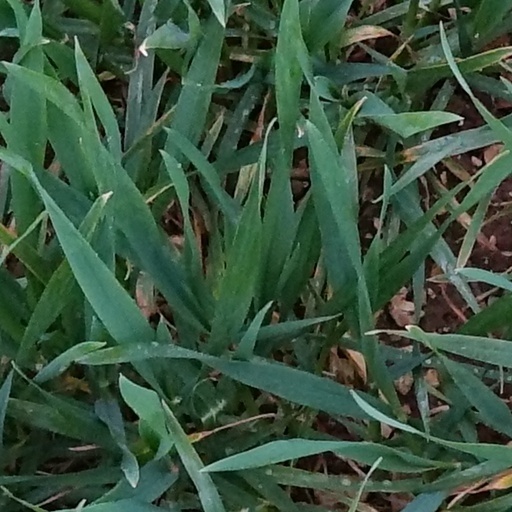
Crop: wheat